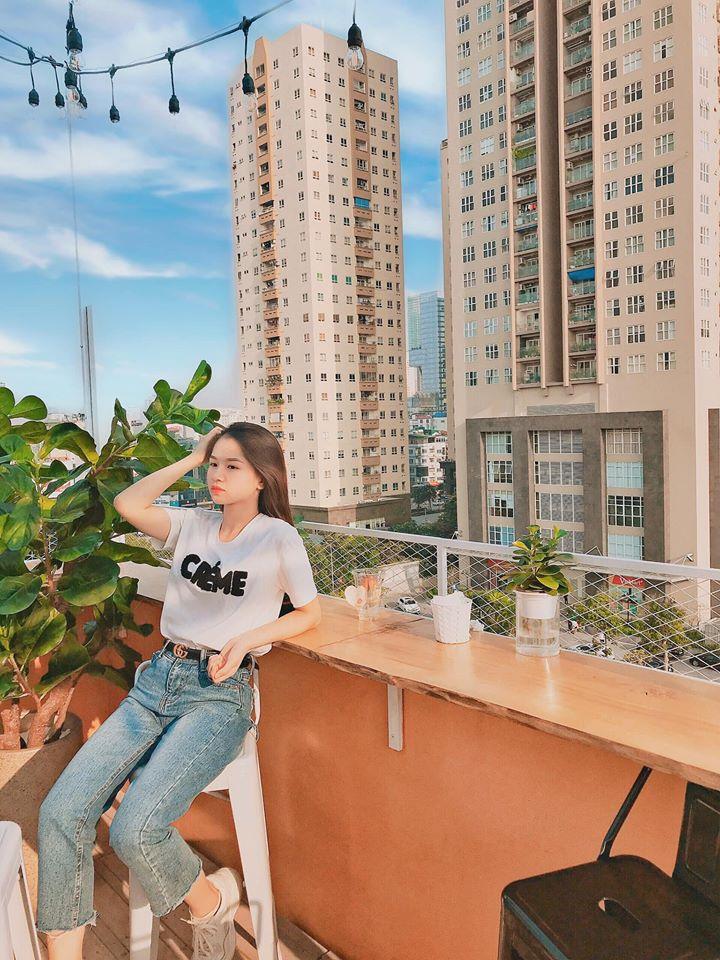
có một vài ngôi nhà cao tầng xuất hiện ở xa xa phía sau lưng của cô gái